IDF Caterpillar D9

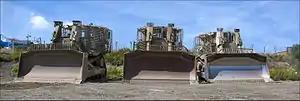
Three IDF Caterpillar D9 armored bulldozers with slat armor parked near an IDF outpost

The D9R, the latest generation of Caterpillar D9 bulldozers in IDF service, has a power of and drawbar pull of 71.6 metric tons (about 702 kN). Older generations, such as D9L and D9N are still in service, mainly in the reserve forces. The D9 has a crew of two: operator and commander. It is operated by the TZAMA (In = , mechanical engineering equipment) units of the Combat Engineering Corps.